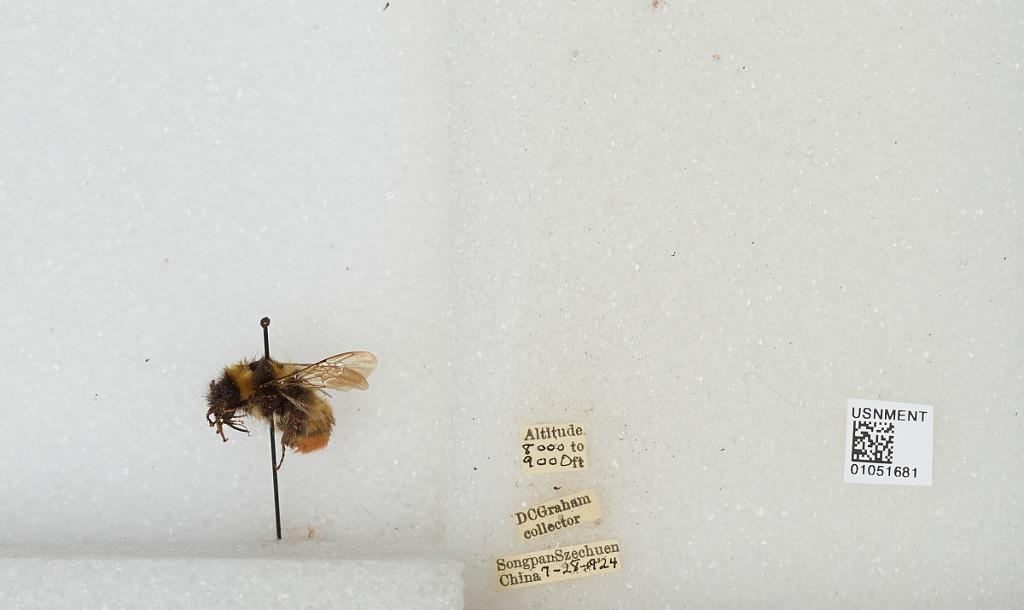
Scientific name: Bombus sp.
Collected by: D. Graham
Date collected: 1924-7-28
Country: China
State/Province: Sichuan
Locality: Songpan